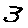
Label: 3